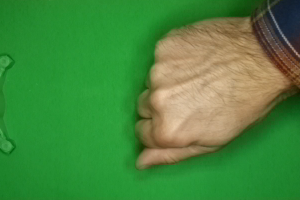
Label: rock